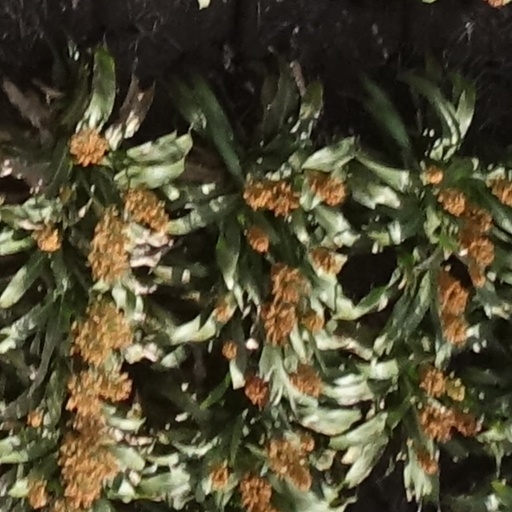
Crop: sorghum